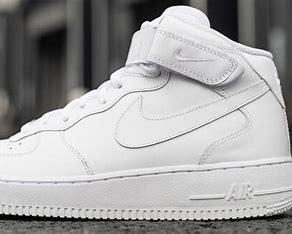
Brand: Nike
Model: 1 Mid